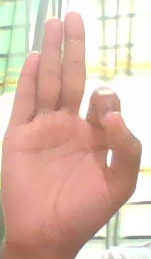
ASL sign: F